2015–16 Florida State Seminoles women's basketball team

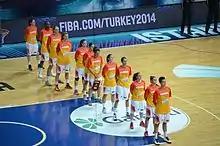
Current team member Leticia Romero (second from front) also plays for the Spanish National Team.

Florida State was picked to finish second in the ACC while Adut Bulgak and Leticia Romero were named to the preseason All-ACC team. Adut Bulgak was named a preseason All-American.